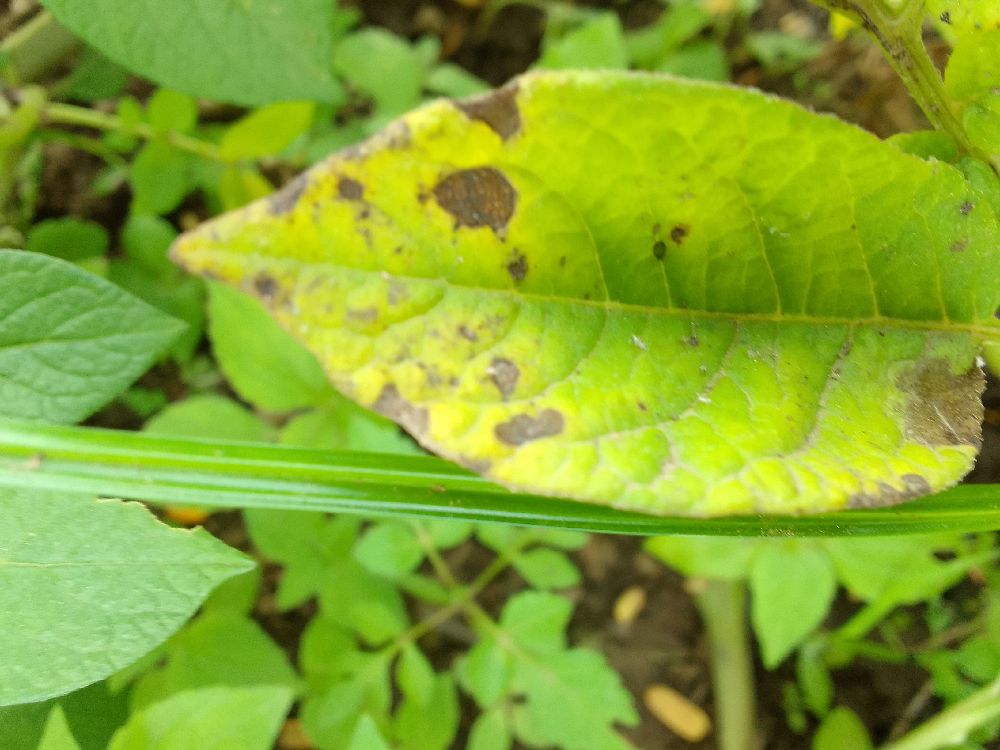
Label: Early blight